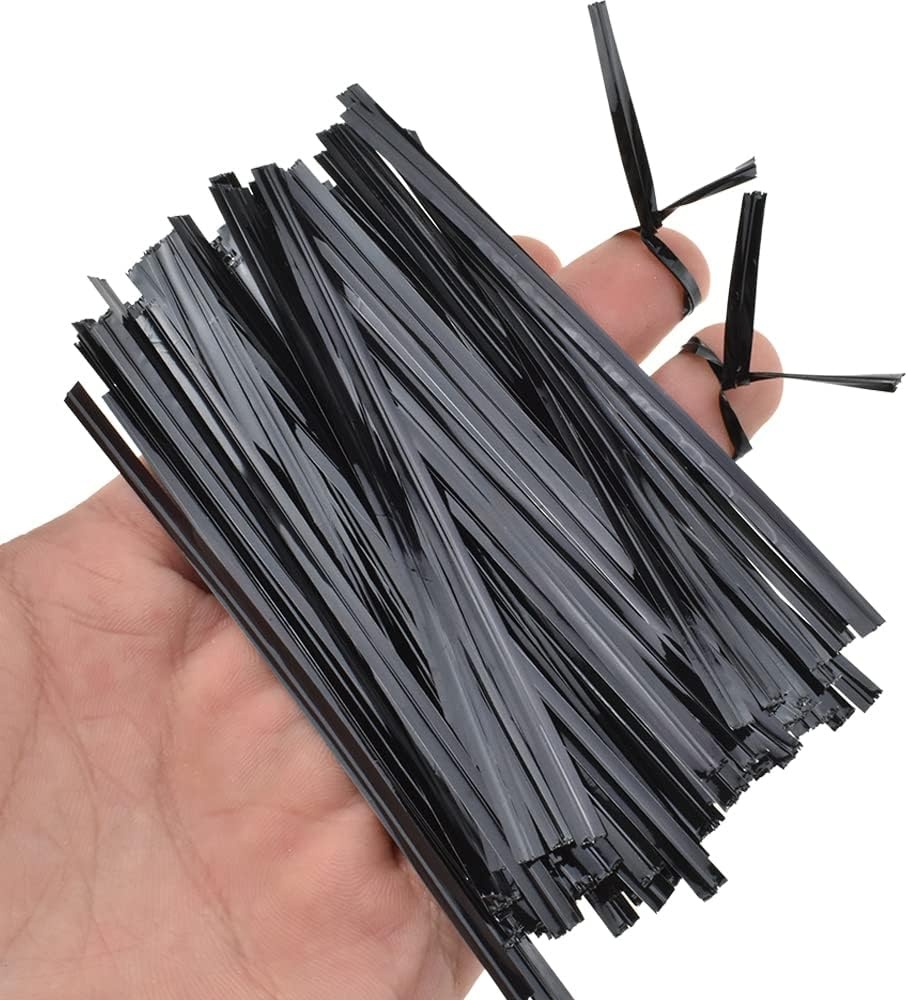
HAHIYO 300Pcs 4 inches Black Metal Twist Ties Bread Candy Coffee Bag Ties Plant Garden Twist Ties for Cellophane Treat Bags Gift Wraping Bags Plastic Bags Halloween Party Cake Present Art Crafts
Overview Brand : HAHIYO Color : Black Material : Plastic Occasion : Halloween Included Components : Twist Tie Theme : Christmas Tree Number of Items : 300 Unit Count : 300.0 Count Pattern : Halloween Size : 1 Count (Pack of 300) About this item Colorful metallic luster: Let your package be elegant! Re-tying your bag with our amazing twist ties will add a unique sparkle to your package. You can give full play to your creativity and turn it into colorful styles. Ruggedness and reusability: The advanced bonding technology is adopted to make the aluminum foil stick more tightly, and the wire thickness is 0.3 mm, which makes the product more rugged. Easy to use: wrap it around the mouth of the bag several times, and then turn it gently to close the seal. Once twisted, they will remain tight until you untie them! The tie is comfortable and soft, and its length can be cut at will according to your actual needs. Many uses on any occasion: They are suitable for tying your gifts, crafts, bread bags, biscuit bags, candy, candles, lollipops, coffee bags, tableware ornaments, baking food bags and vegetable bags! Our twist ties have many uses in any situation, such as at home, holiday gifts, offices, gardening, traveling, electrical work, etc. They are also suitable for making various handicrafts. Size:4inches(10cm) Color:black Packing:300Pcs (It contains 3 packages, each with 100 pieces.)
Brand: HAHIYO
Category: Home & Garden > Kitchen & Dining > Food Storage Accessories > Twist Ties & Bag Clips > Twist Ties